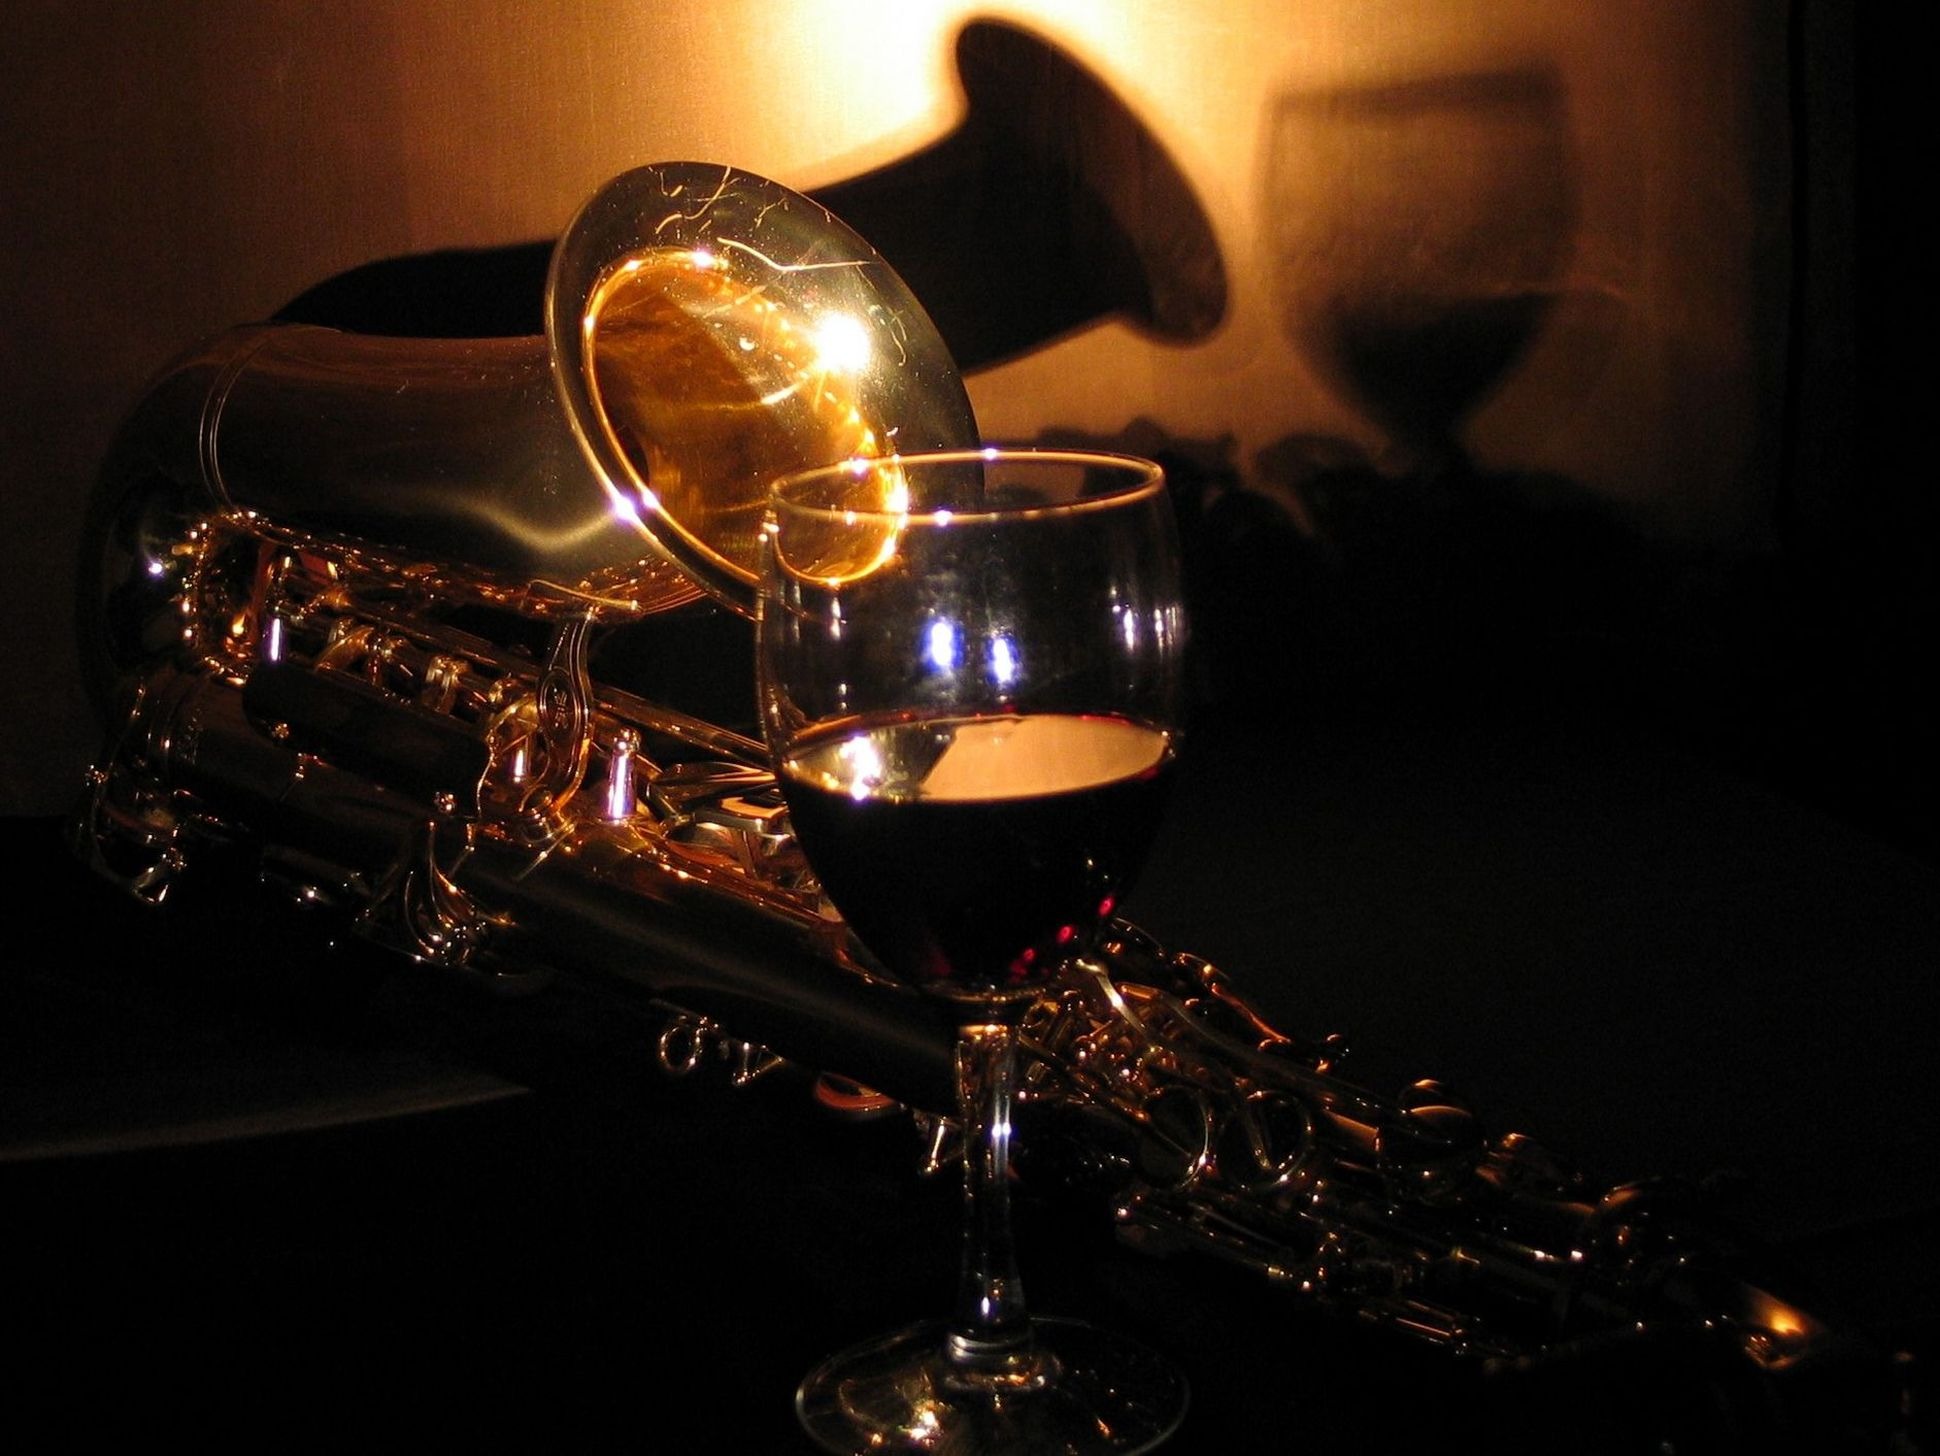
music, light, wine, glass, dark, shadow, drink, darkness, lighting, musical instrument, saxophone, sax, drums, instruments, light and shadow, shadow play, a glass of, the darkness